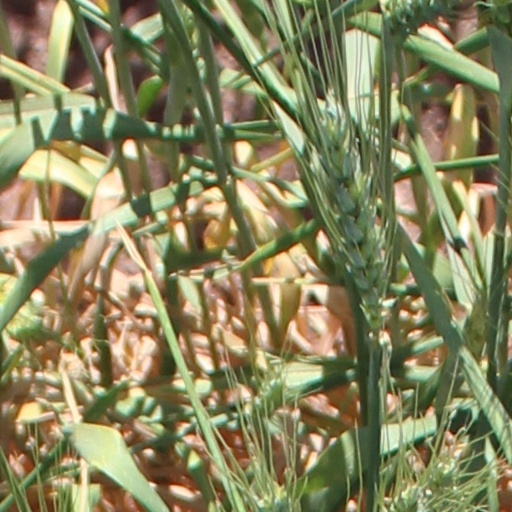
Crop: wheat